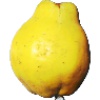
Label: Quince 1